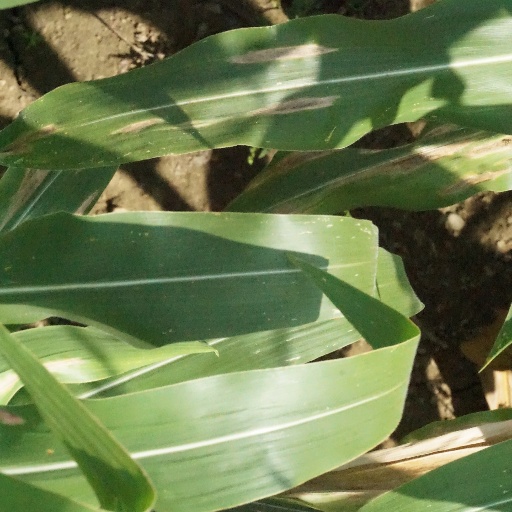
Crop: maize; corn